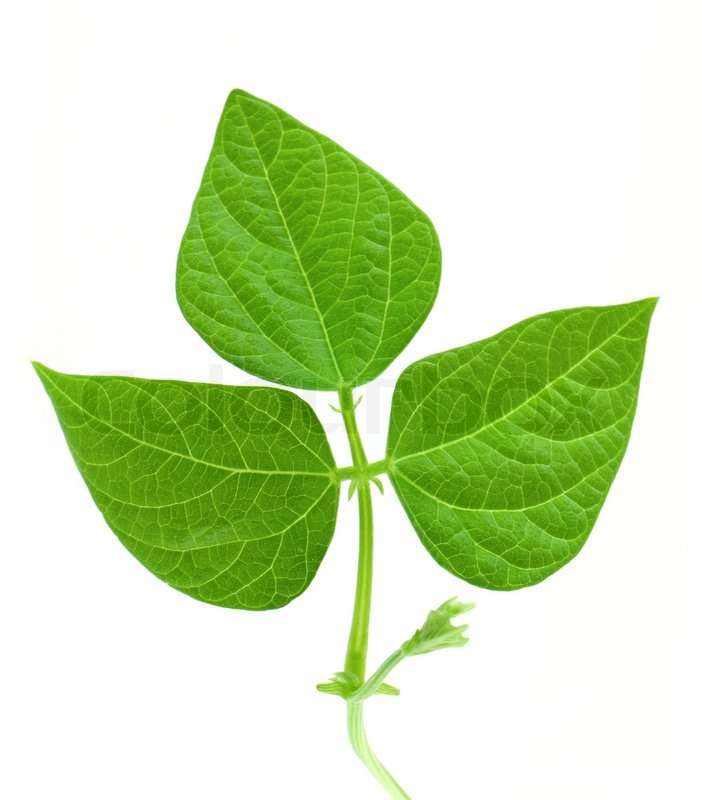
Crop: unknown
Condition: bean